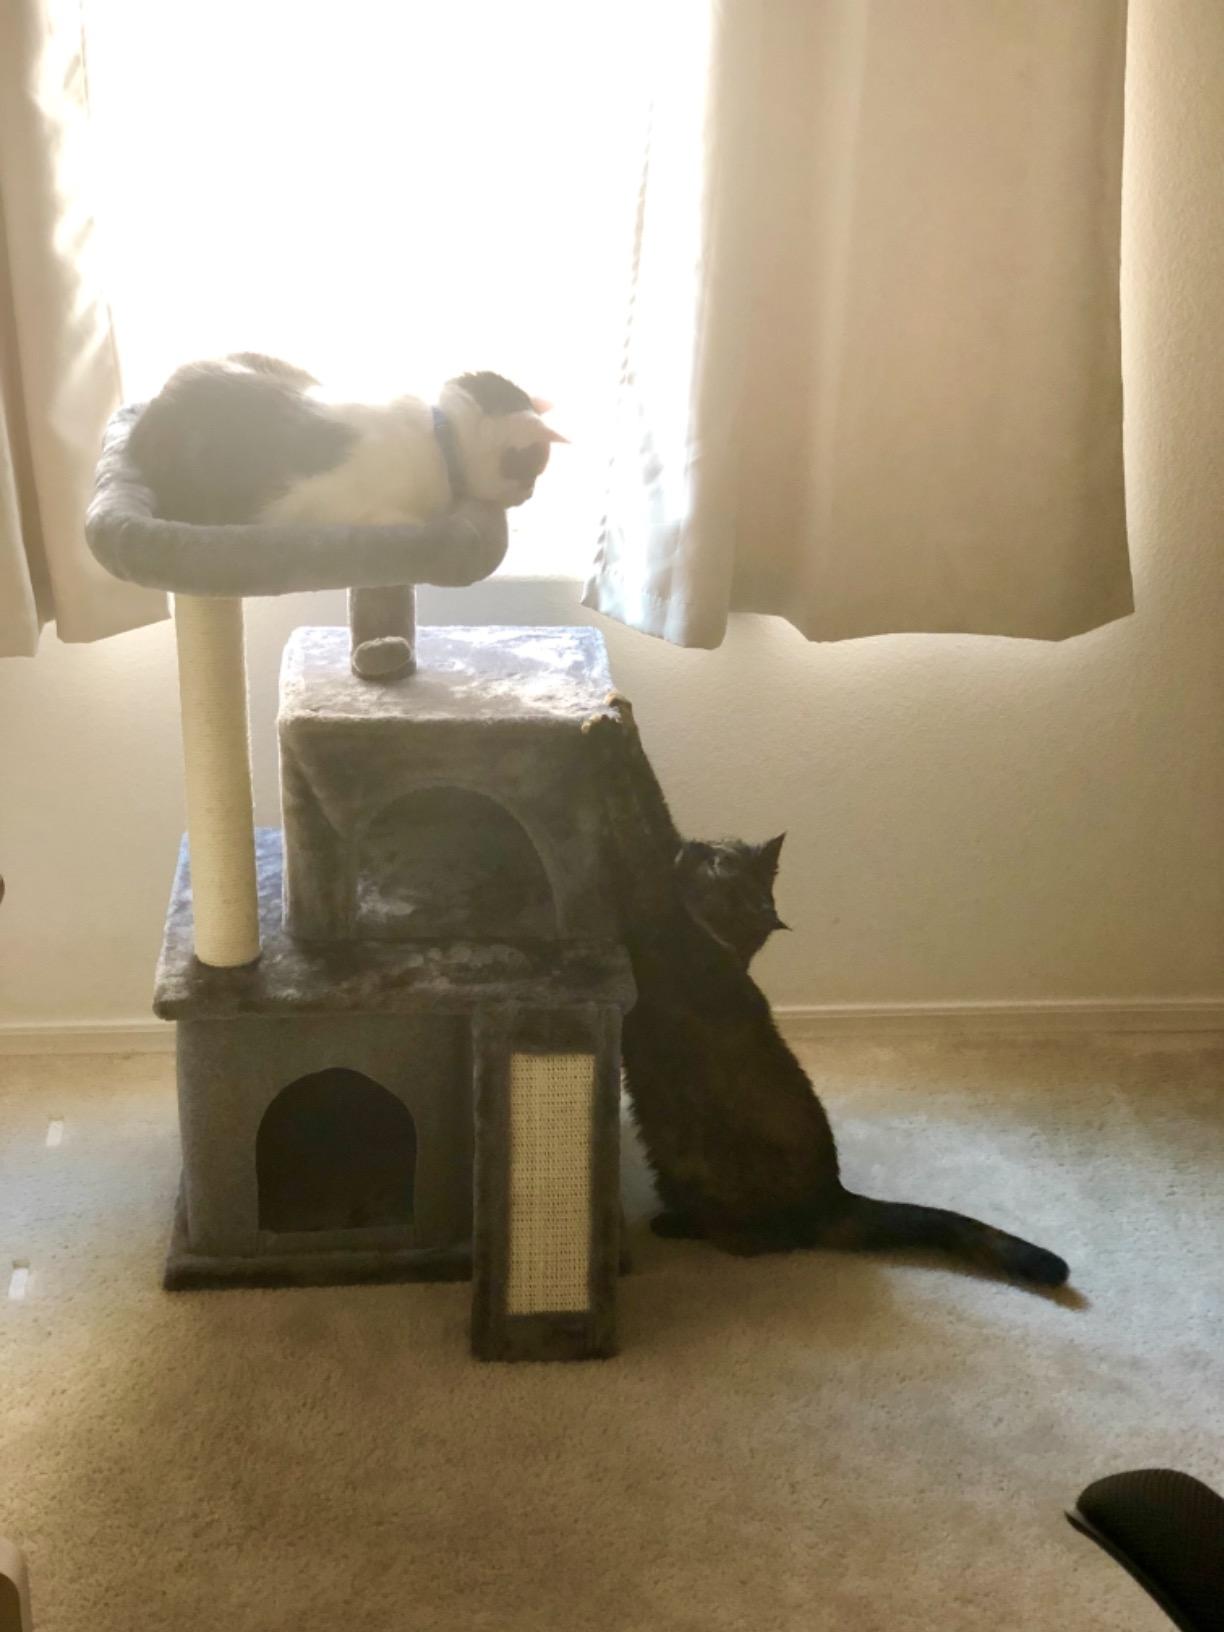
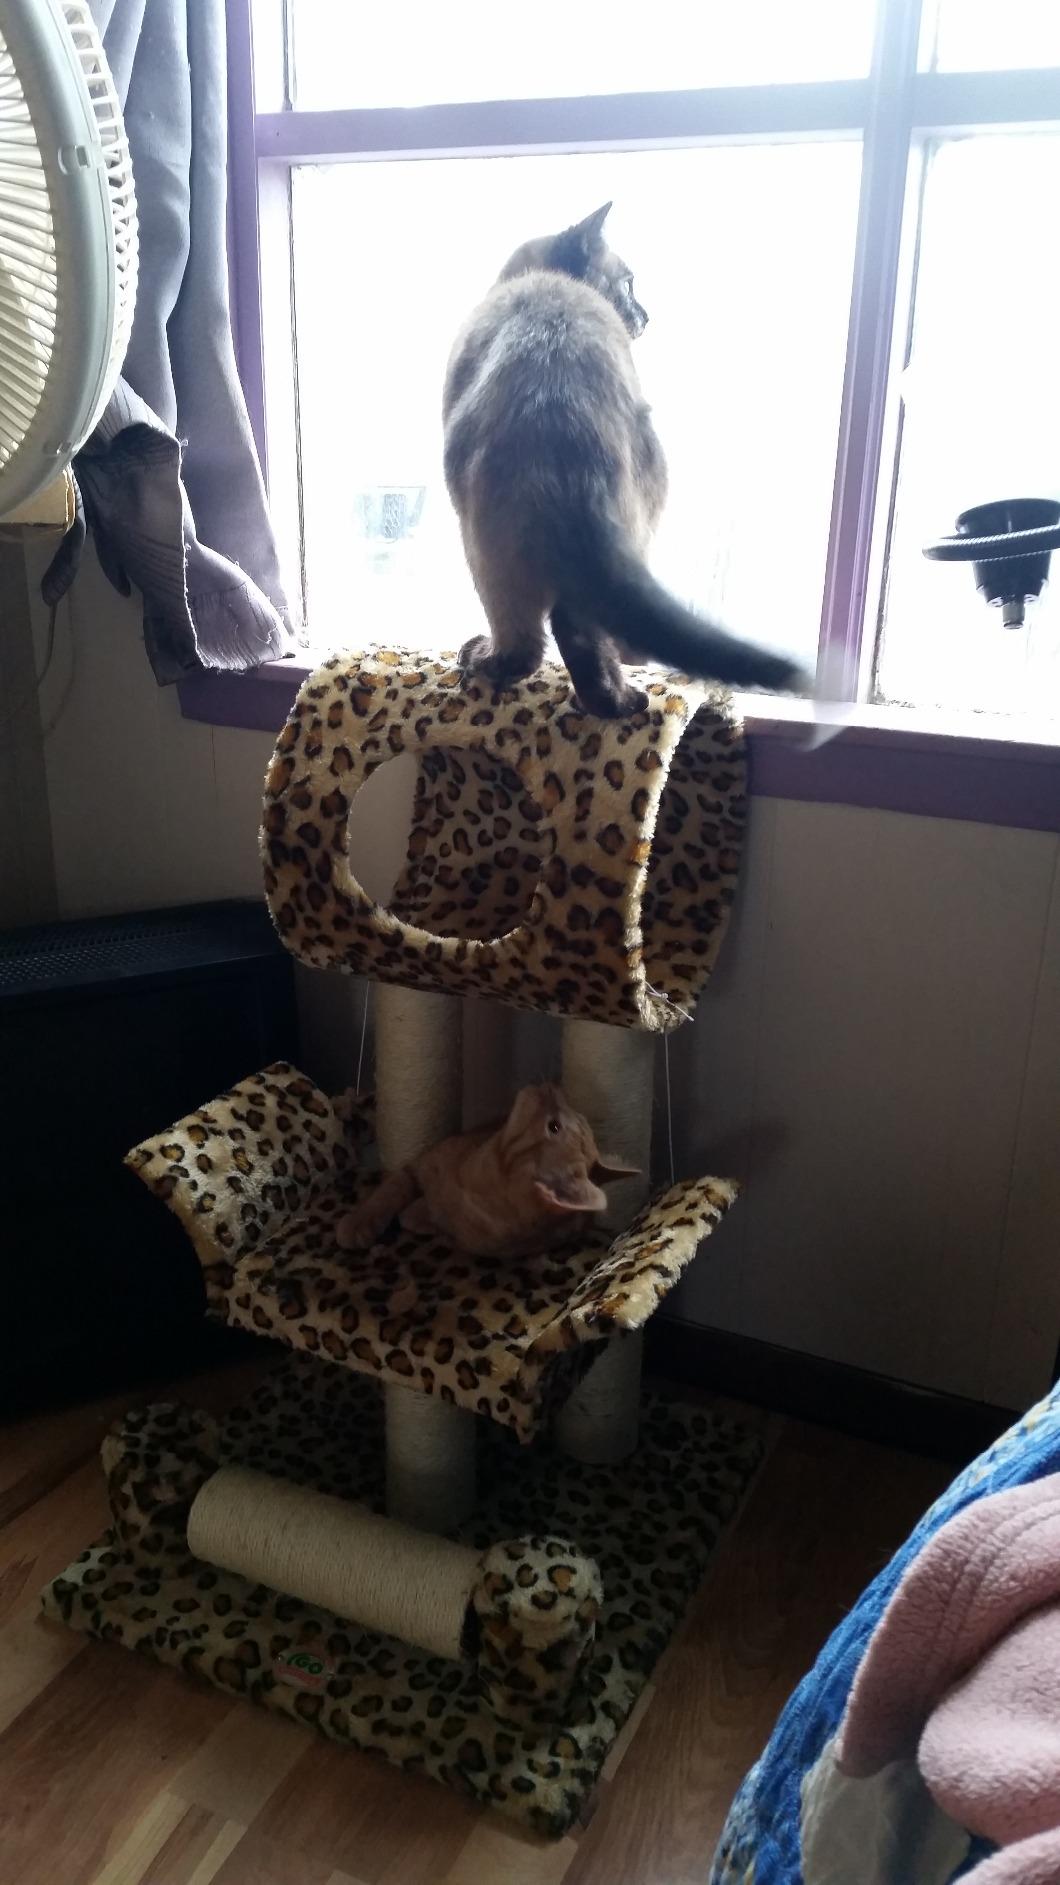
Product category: items_cat tree
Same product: no